Ferenc Puskás

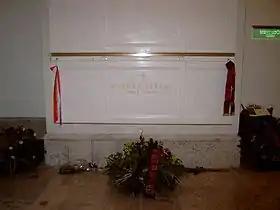
Puskás's tomb at St. Stephen's Basilica in Budapest

Puskas had excellent ball control, mostly with his left foot, and had a great first touch of the ball giving very quick and precise passing and crossing. He was also able to maneuver and change positions quickly on the pitch by moving from inside left to centre forward. He was also able to dummy his opponents with fake dribbles and would confuse his markers by pretending to go one way before going another. He did this to Bill Eckersley and Harry Johnston when Hungary beat England 6–3 at Wembley. Puskas also used to move the ball in different directions and sideways to go past his opponents with ease. Puskas was also excellent at set pieces, often scoring powerful direct free-kicks. He also scored directly from a corner kick. Puskas had one of the most powerful left footed shots in history and often scored from 30 to 35 metres from goal.